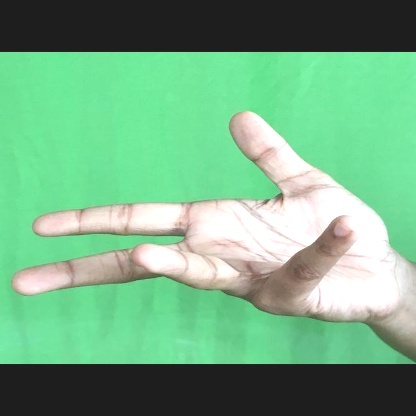
Mudra: Alapadmam